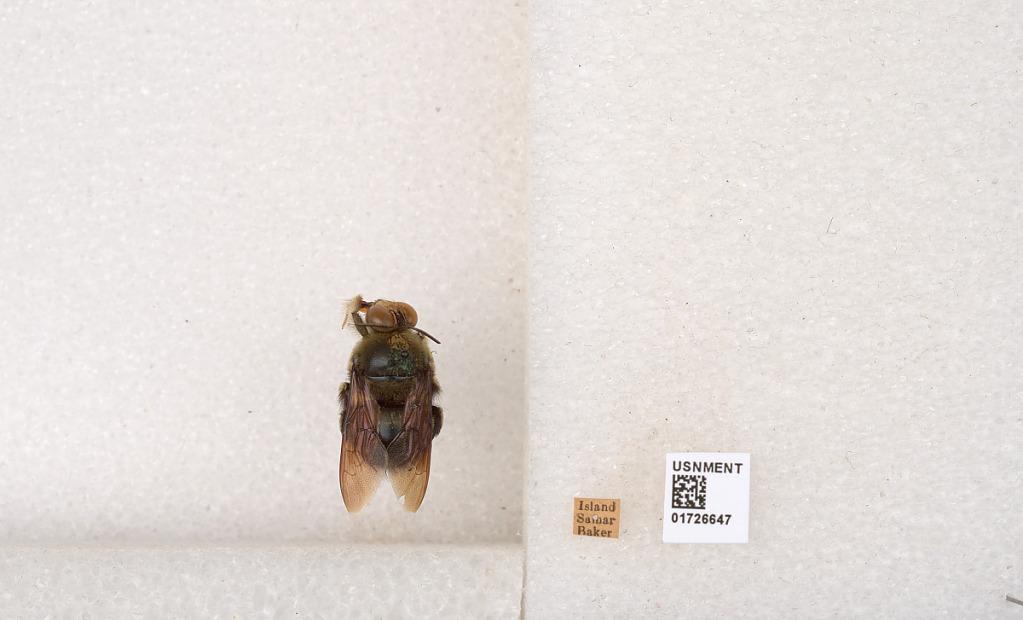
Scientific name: Xylocopa (Zonohirsuta) fuliginata Pérez
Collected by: Baker
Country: Philippines
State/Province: Eastern Visayas
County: Samar
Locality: Samar Island